Ordoño Bermúdez

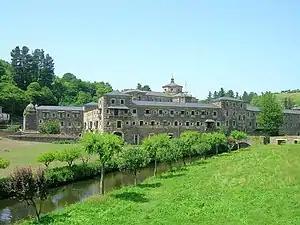
Monastery of San Xulián de Samos

Ordoño Bermúdez or Ordoño Vermúdez ("fl." 1001–1042) was one of the sons that King Bermudo II of León had out of wedlock. Although the name of his mother is not known, she was probably a member of the nobility of Galicia as suggested in a document from the Monastery of Samos, where his descendants and those of the Vela-Ovéquiz family shared a common inheritance based on a "linea consaguinitatis" (bloodline).